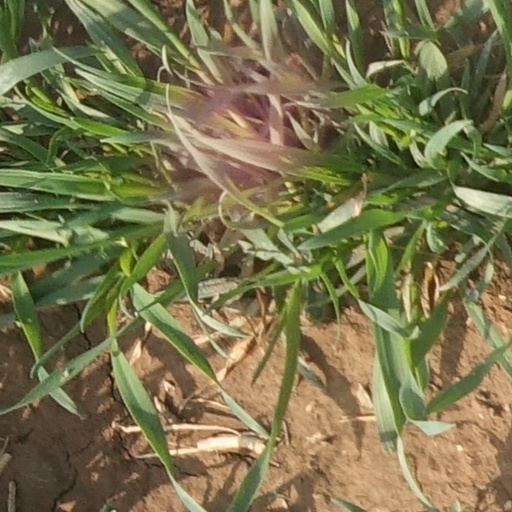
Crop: wheat